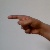
The image shows a hand gesture representing the letter 'G' in Indian Sign Language.